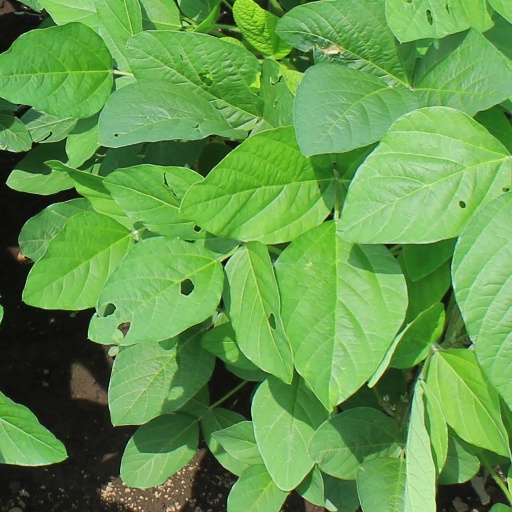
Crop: soybean